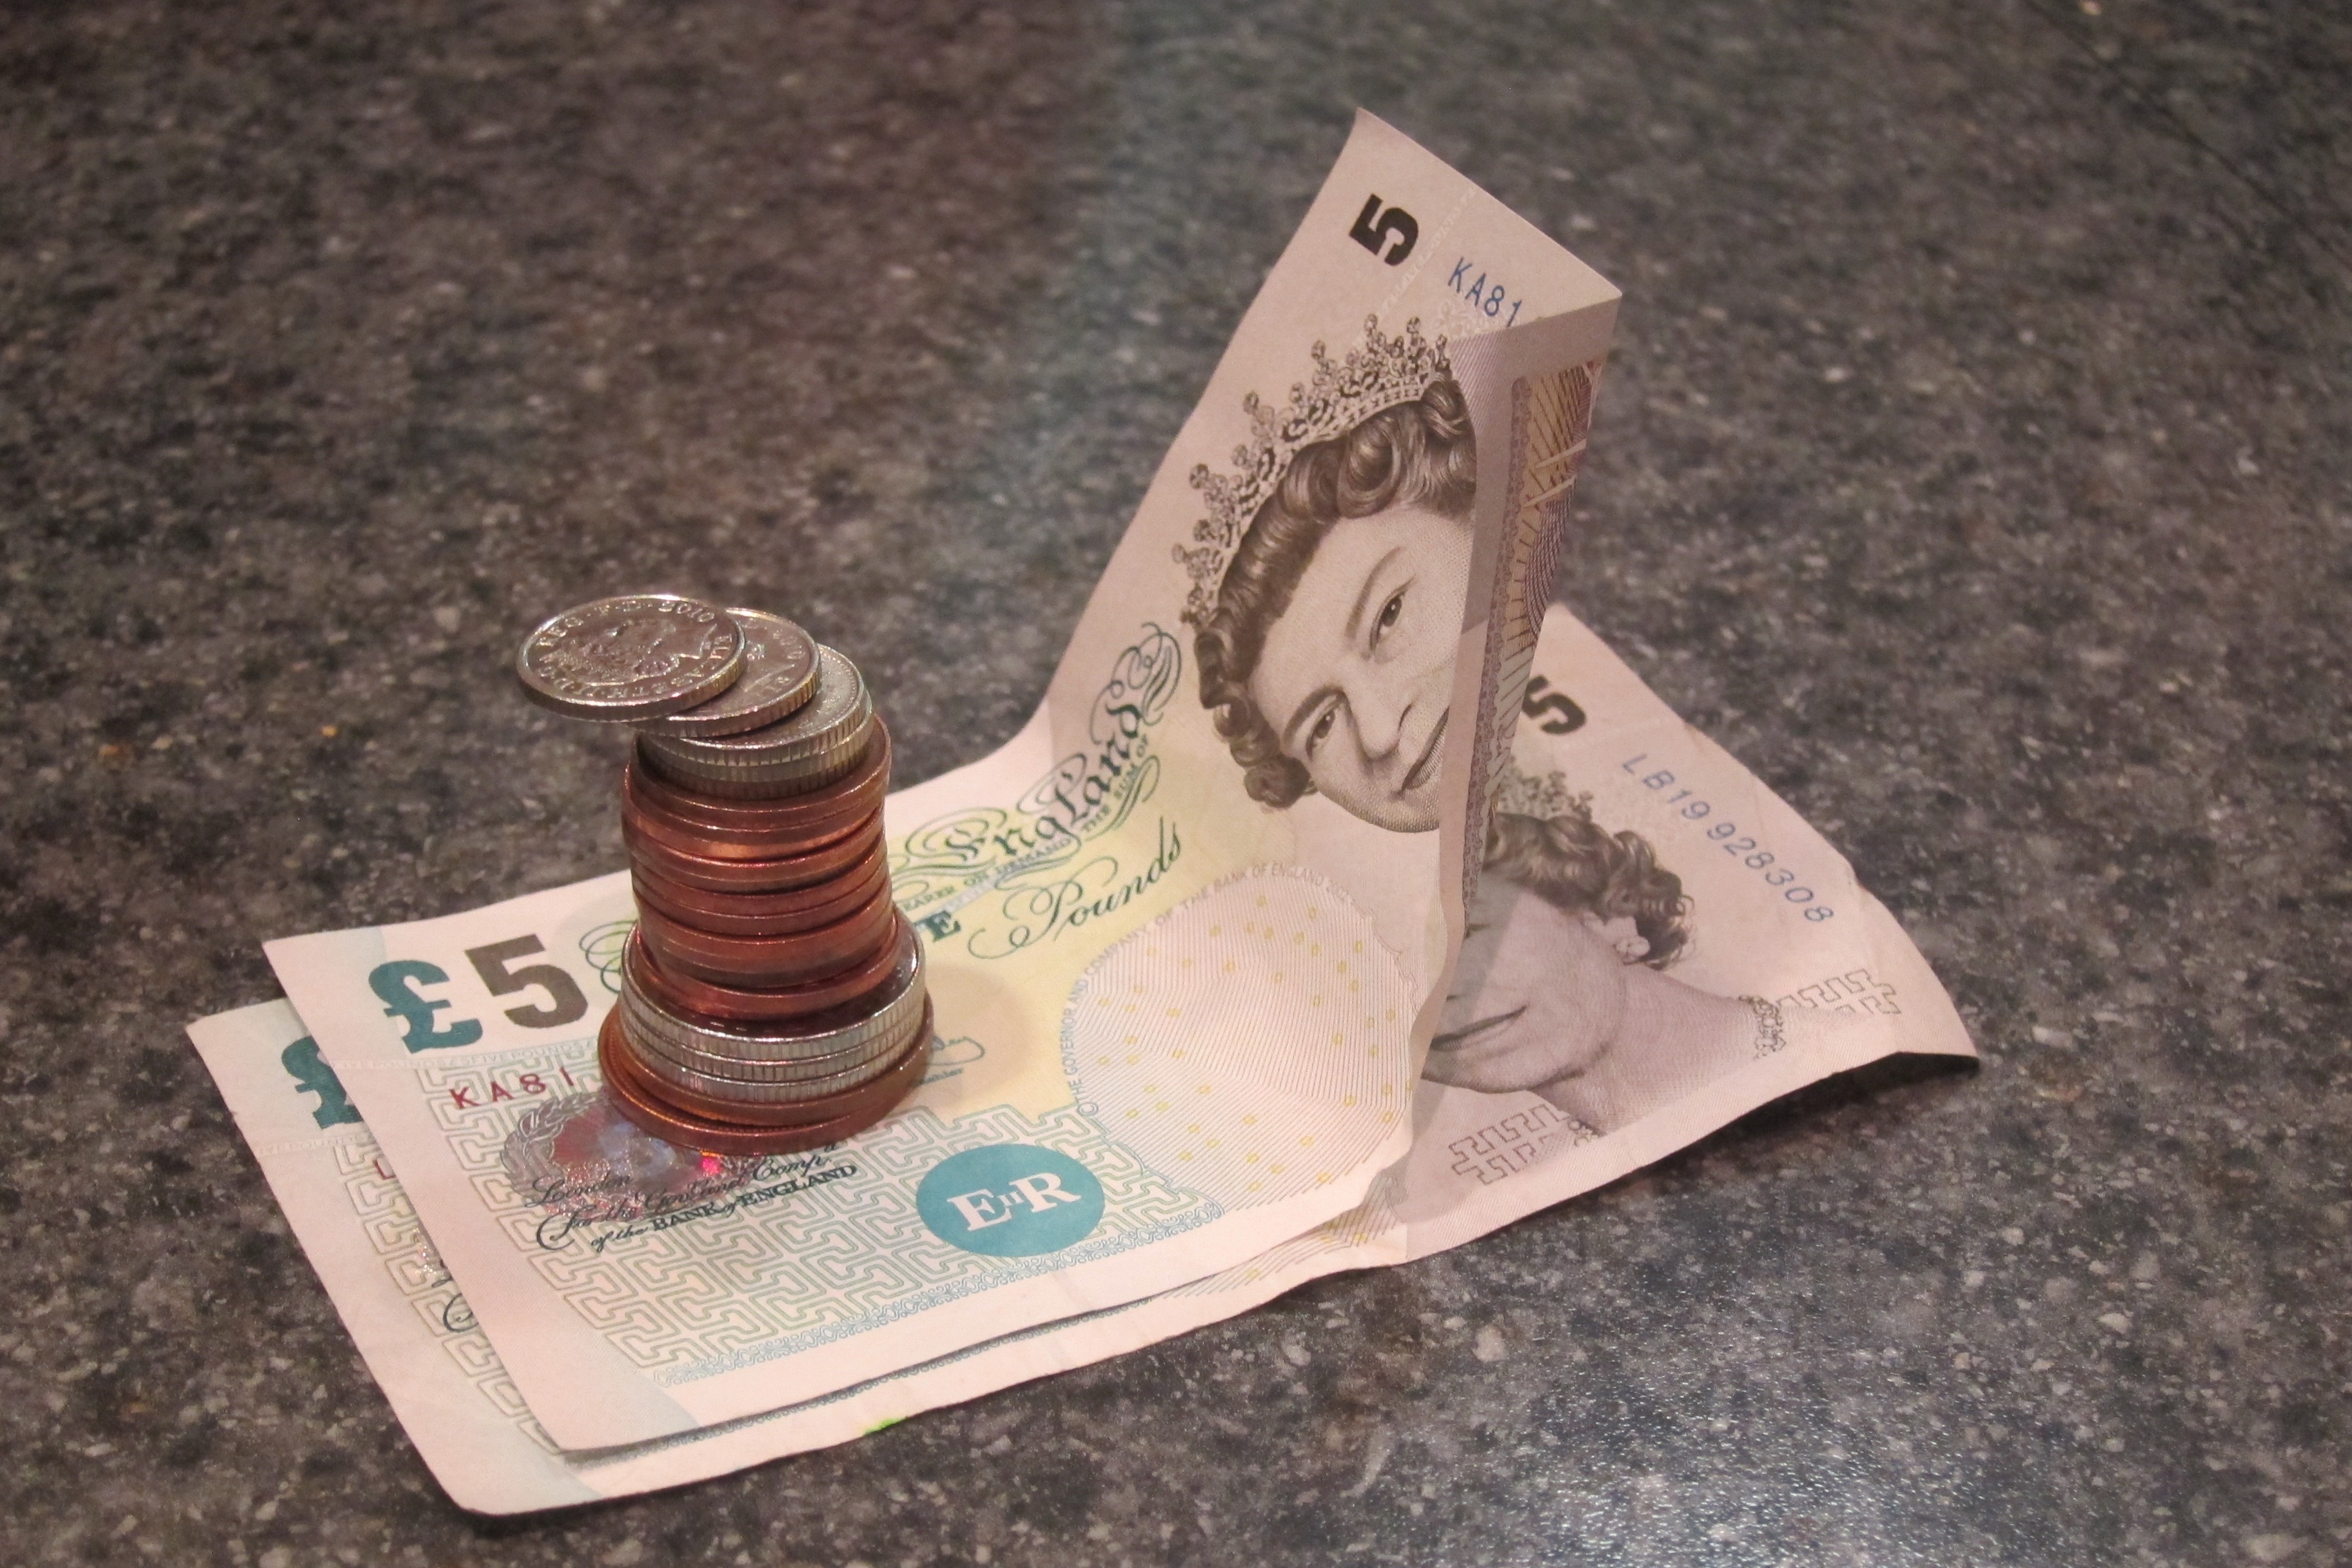
tower, money, stack, cash, tip, currency, coin, bill, pennies, pound, banknote, cents, pence